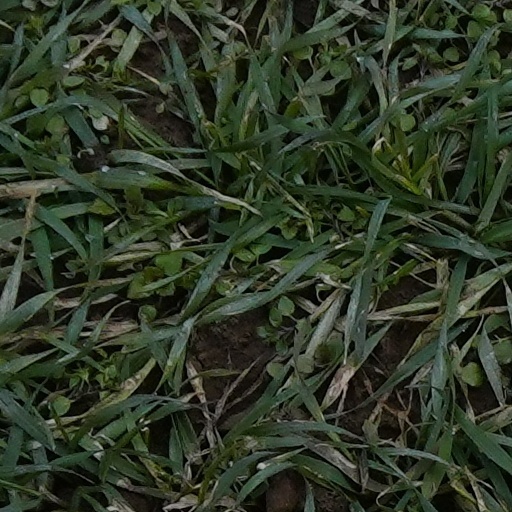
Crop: wheat